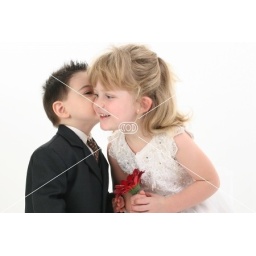
toddler boy giving pretty 4 year old girl a kiss on the cheek. shot in studio over white.